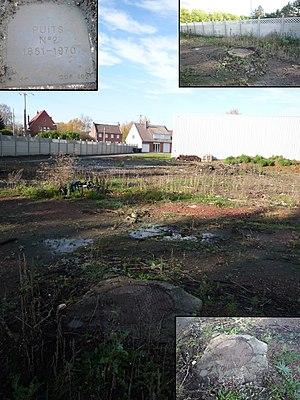
La Fosse n° 2 de la Compagnie des mines de l'Escarpelle était un charbonnage constitué d'un seul puits situé à Leforest, Pas-de-Calais, Nord-Pas-de-Calais, France.
La Compagnie des mines de l'Escarpelle est une compagnie minière qui a exploité la houille à Roost-Warendin, Leforest, Pont-de-la-Deûle, Dorignies, Courcelles-les-Lens et Auby dans le Bassin minier du Nord-Pas-de-Calais, à cheval dans le département du Nord et du Pas-de-Calais. M. Soyez établit un sondage le 13 juin 1846 dans le hameau de l'Escarpelle à Roost-Warendin, dans le but de découvrir la houille au-delà de la concession d'Aniche. Le sondage étant un succès, une société est fondée le 4 février 1847, elle effectue sa demande en concession le 19 juin et commence le fonçage de sa première fosse la même année à Roost-Warendin.
La fosse nᵒ 2 de la Compagnie des mines de l'Escarpelle, dite Douay ou Douai, est un ancien charbonnage du Bassin minier du Nord-Pas-de-Calais, situé à Leforest. Les travaux de fonçage commencent en 1850, près de la gare, et de la ligne Paris-Nord - Lille, à plus de quatre kilomètres de la fosse nᵒ 1. Le fonçage s'avère assez compliqué, à cause des venues d'eau, mais la fosse commence à extraire fin 1853. Son ouverture permet d'augmenter la production de la Compagnie, mais ce n'est qu'à partir de 1872, et la mise en service de la fosse nᵒ 4 - 4 bis, que celle-ci prendra un véritable essor.